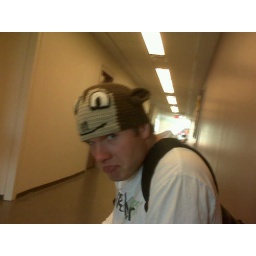
Skip in my monkey hat yesterday, pouting